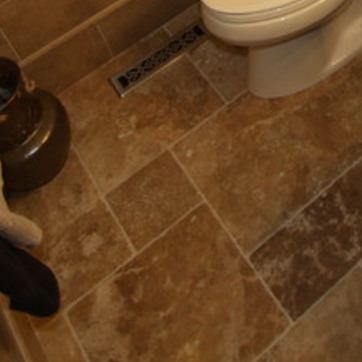
Material: tile